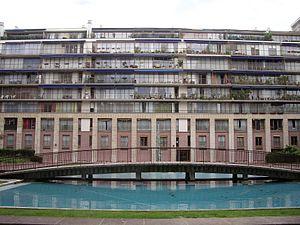
Boulogne-Billancourt est une commune française des Hauts-de-Seine et de la métropole du Grand Paris en région Île-de-France, la plus peuplée des communes franciliennes après Paris. Elle résulte de la réunion, réalisée sous le nom de Boulogne sur Seine en 1790, de Boulogne la Petite, paroisse érigée en 1343 autour de l'église Notre Dame de Boulogne sur Seyne, et de la rive droite de Saint-Cloud. Le nom de Boulogne Billancourt, tardivement adopté en 1926, acte le démantèlement, au profit du XVIᵉ arrondissement, du vaste territoire de Longchamp et du Bois de Boulogne, et l'adjonction, accordée en 1860 comme une compensation, de Billancourt, écart d'Auteuil devenu dans l'entre deux guerres le fief historique des usines Renault.